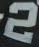
Number: 2